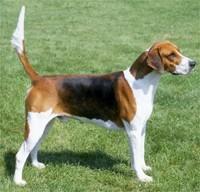
English_foxhound